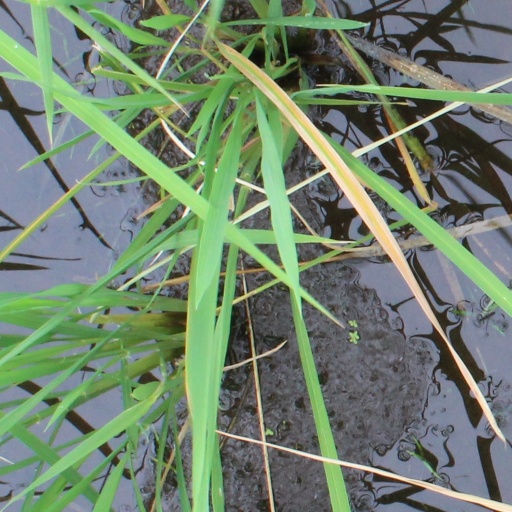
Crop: rice